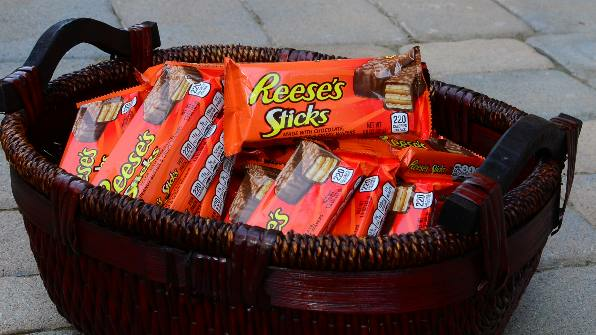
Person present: No